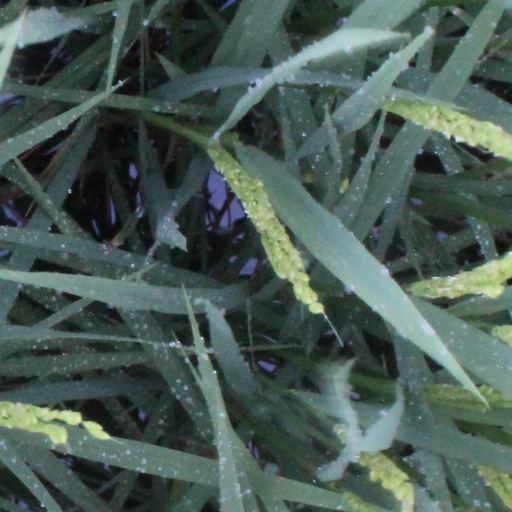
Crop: rice